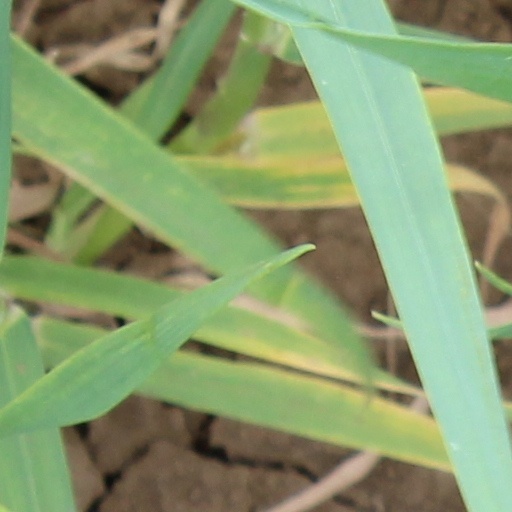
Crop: wheat